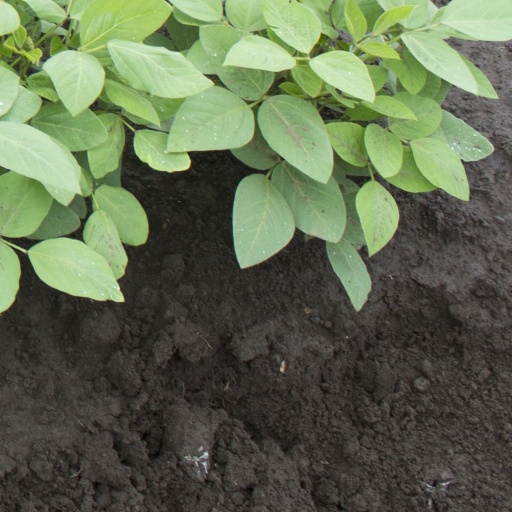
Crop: soybean